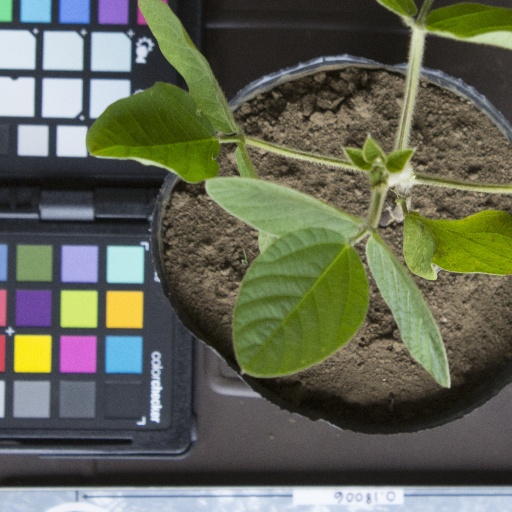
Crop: soybean